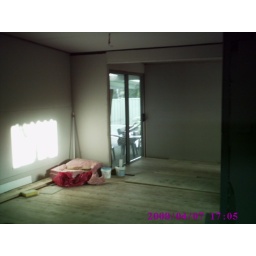
The back wall and above the door have been plaster boarded. No more mosquitos.